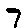
Label: 7